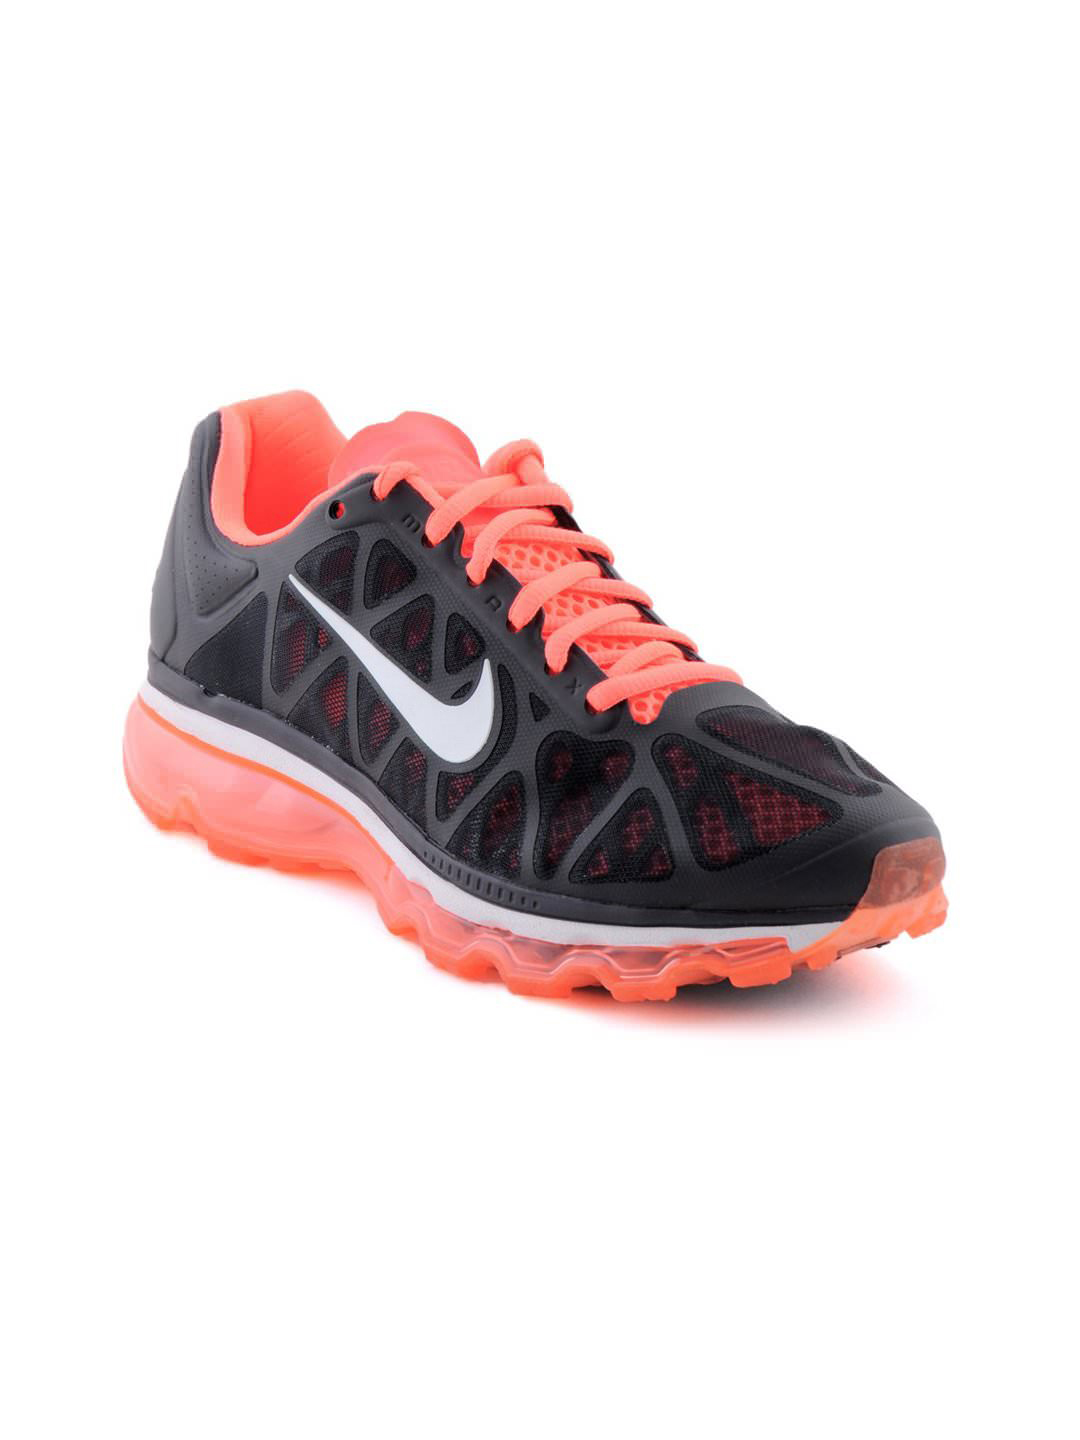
Nike Women Grey Air Max +2011 Sports Shoes
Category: Footwear / Shoes / Sports Shoes
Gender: Women
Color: Grey
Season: Fall 2011
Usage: Sports